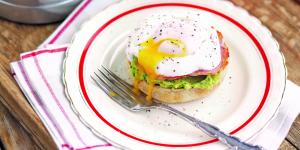
huevos benedictine con aguacate